Municipality of Ashfield

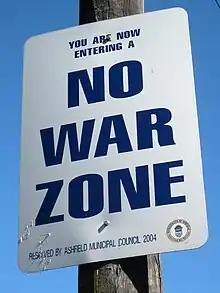
The Municipality of Ashfield became a "no war zone" following a <a href="http%3A//www.ashfield.nsw.gov.au/persistent/GoContacts/files/OrdinaryCouncilMeetingMinutes22June2004.pdf">2004 motion

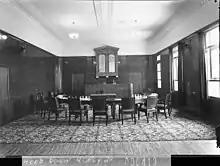
The Council Chamber within the original Ashfield Town Hall in 1938.

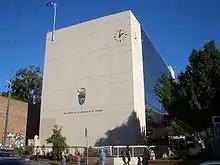

The former Ashfield Municipal Council was generally considered a safe Labor area. As the attached table shows, Labor outpolled all other parties in the area at the final federal, state and council elections before the merge. However, the Liberals and Greens had strong voices in the area with the Council electing a member of the Greens Party as mayor and the northern part of Ashfield was represented by a Liberal Party member in the NSW Parliament. Prior to the 1970s, the area was more conservative, generally returning members who were Free Trade, Nationalist, UAP or Liberal although it wasn't unheard of for Labor members to get elected during this period.